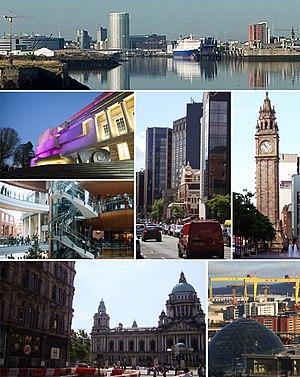
Belfast /bɛlfast/ est la capitale de l'Irlande du Nord, une nation constitutive du Royaume-Uni, dont elle est également la ville la plus peuplée. Belfast est la quatorzième ville la plus peuplée du Royaume-Uni. Elle est également en nombre d'habitants la deuxième ville de l'île d'Irlande derrière la capitale de l'Irlande, Dublin, avec une population de 333 871 habitants en 2015. Ses habitants s'appellent les Belfastois. Située à cheval sur les comtés d'Antrim et de Down, Belfast fait partie de la province historique irlandaise d'Ulster. Depuis 1888, Belfast possède officiellement le statut de cité et constitue depuis 1998 le siège du gouvernement nord-irlandais.